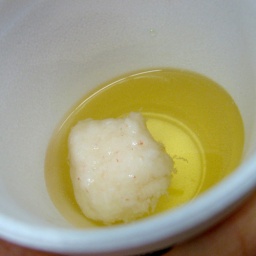
This was the stock soup they made from the bonito. Popped in a fish cake there.